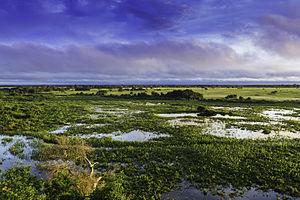
Le Paraná est un fleuve qui s'écoule des hauts plateaux brésiliens vers l'Argentine pour se jeter dans l'océan Atlantique. Avec ses affluents, il constitue le troisième réseau hydrographique du monde, après ceux de l'Amazone et du Congo.
Le jaguar est un mammifère carnivore de la famille des Felidae. C'est l'un des cinq « grands félins » du genre Panthera, avec le tigre, le lion, la panthère des neiges et le léopard. Son aire de répartition actuelle s'étend du Mexique à la majeure partie de l'Amérique centrale et de l'Amérique du Sud, jusqu'au nord de l'Argentine et du Paraguay. Hormis des errances occasionnelles de spécimens originaires du Mexique, le jaguar est une espèce extirpée des États-Unis depuis le début des années 1970. En France sa présence à l'état sauvage se limite à la Guyane.